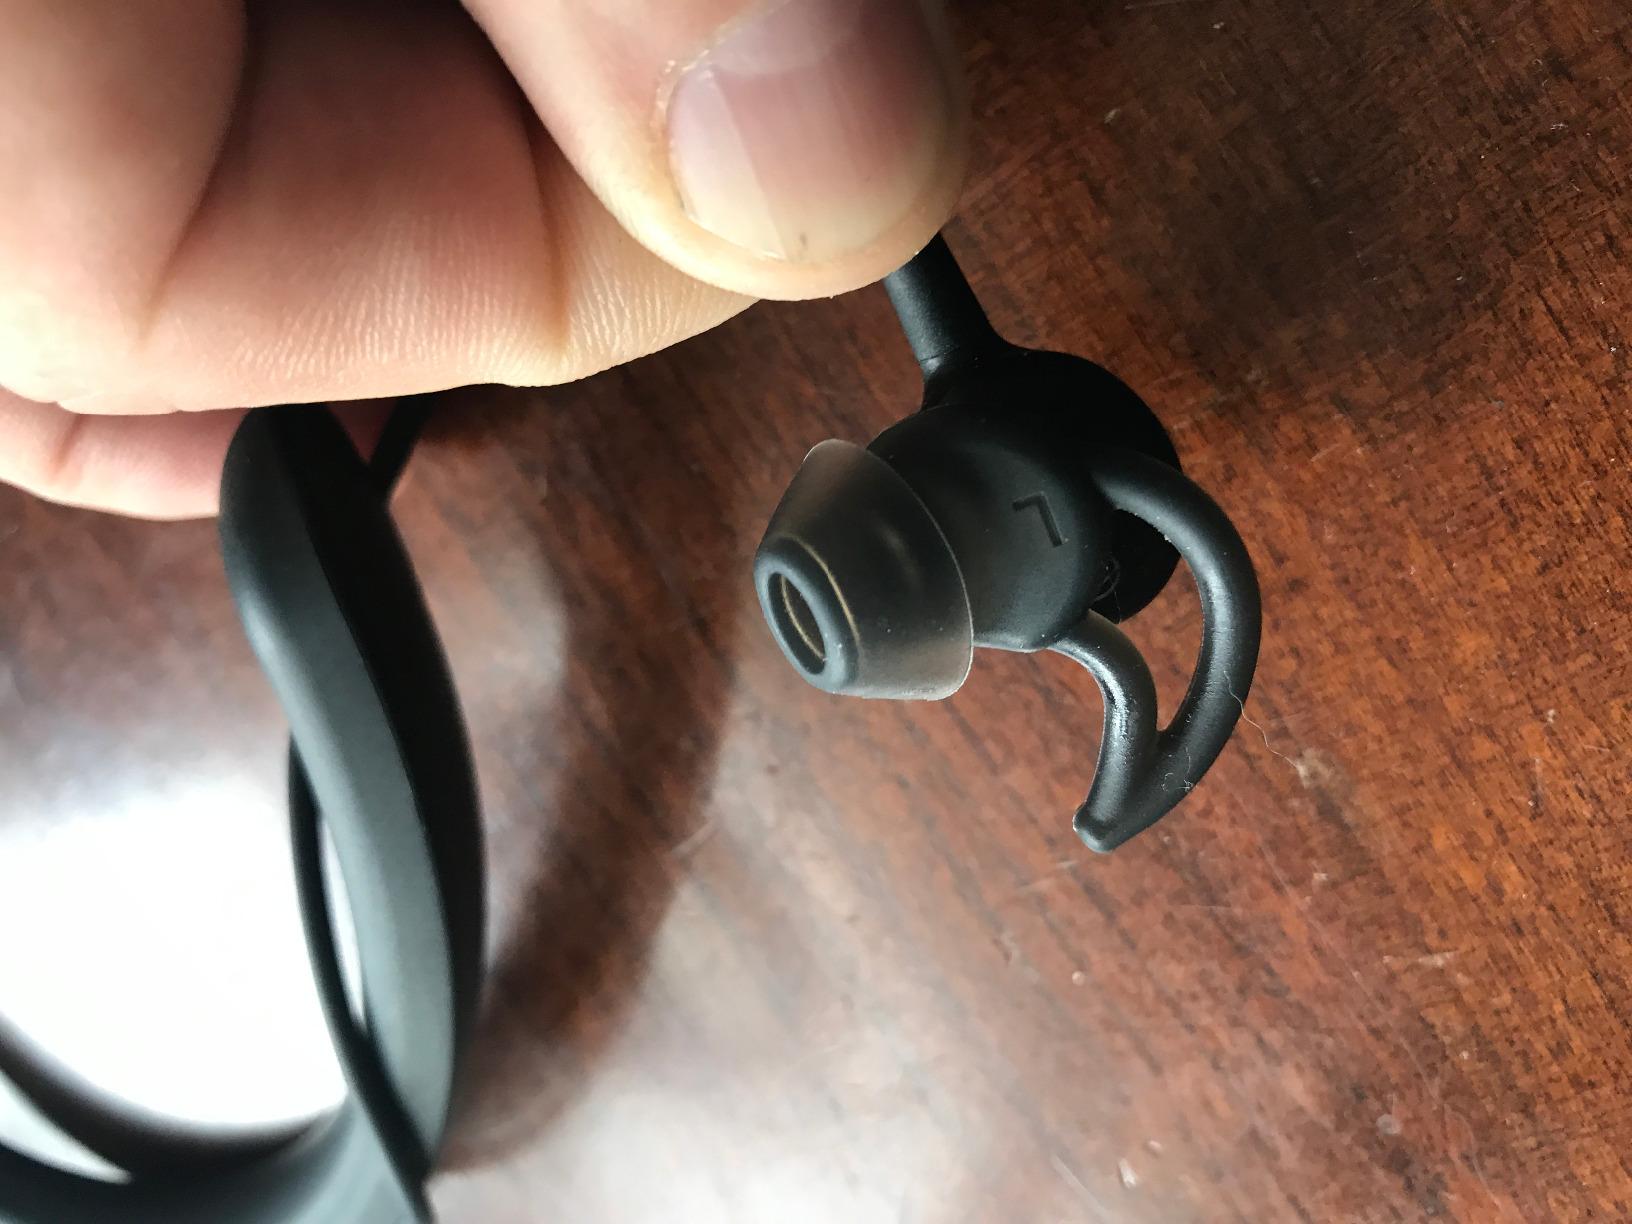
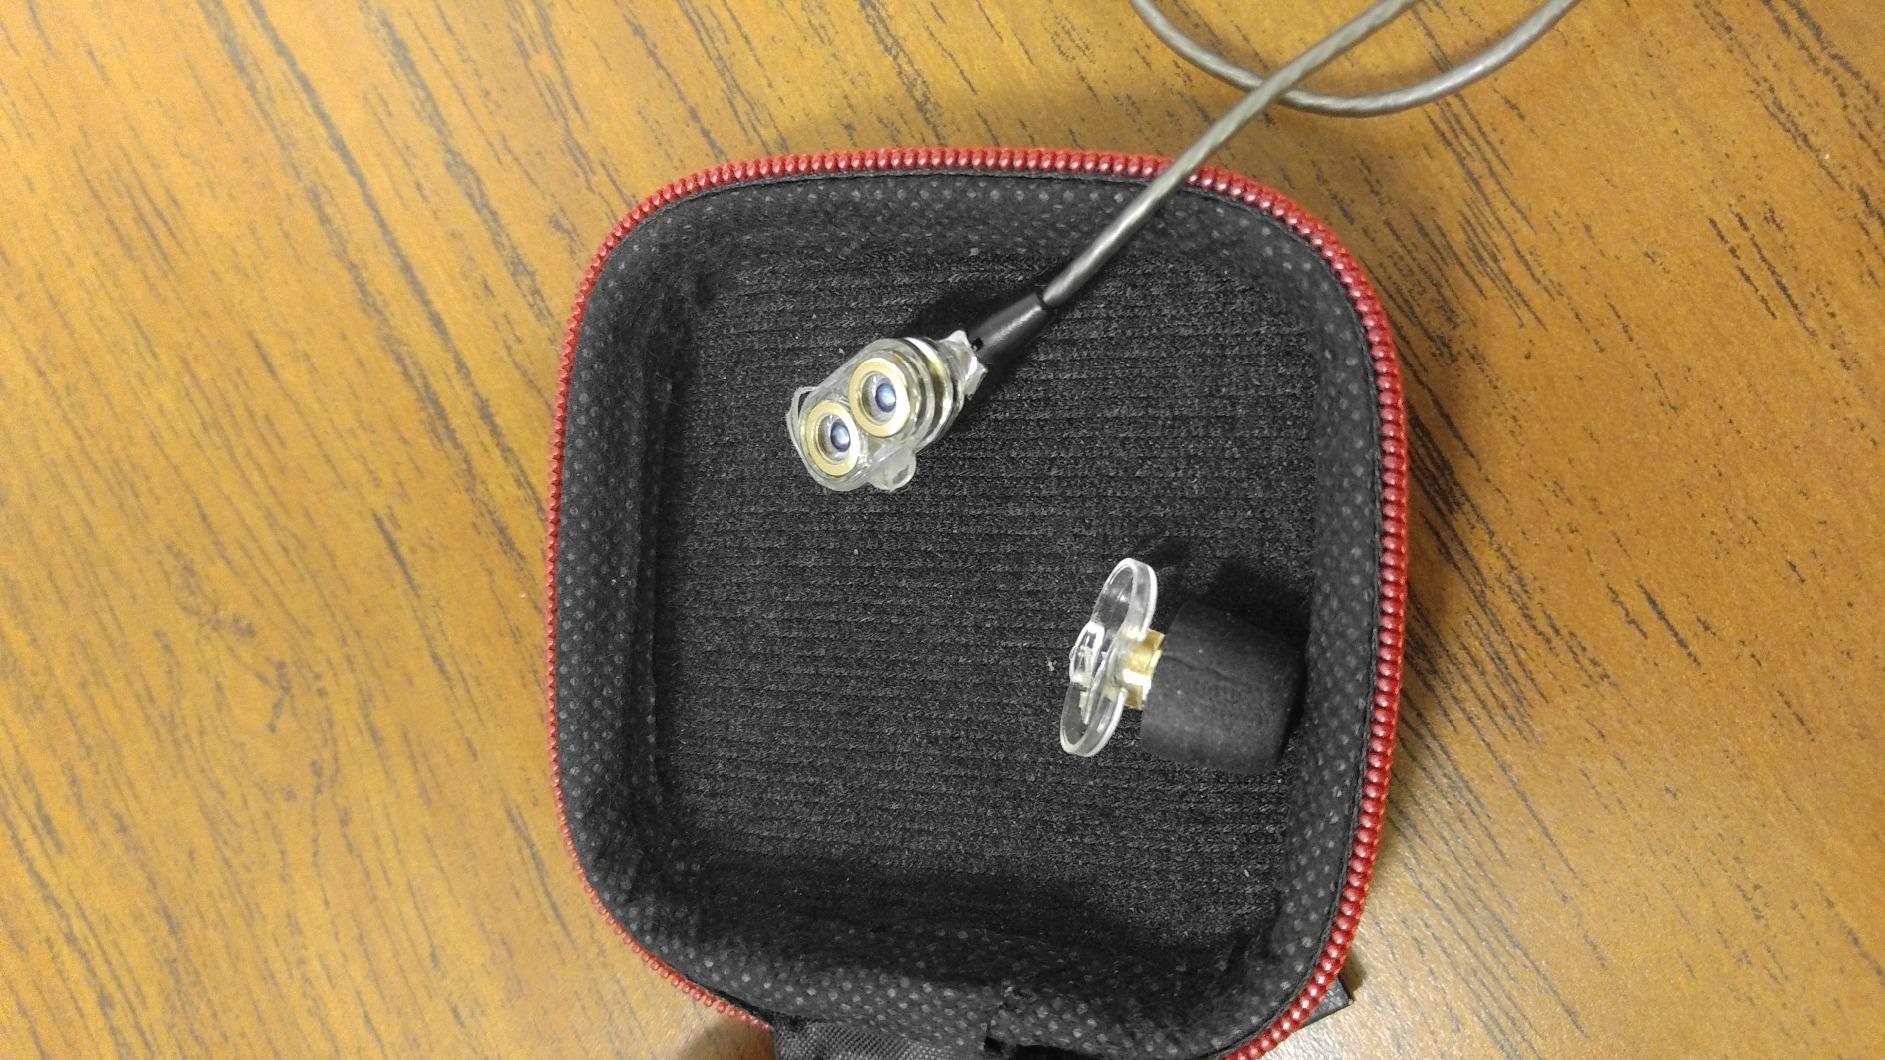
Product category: headphones
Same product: no